Wincenty Witos Park, Bydgoszcz

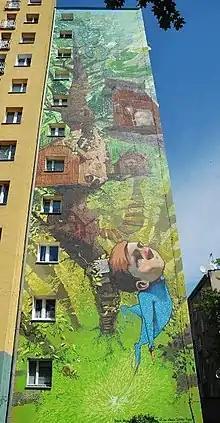
Mural "Peter Pan"

The park is equipped with a network of paths with benches, tennis courts and children playgrounds.